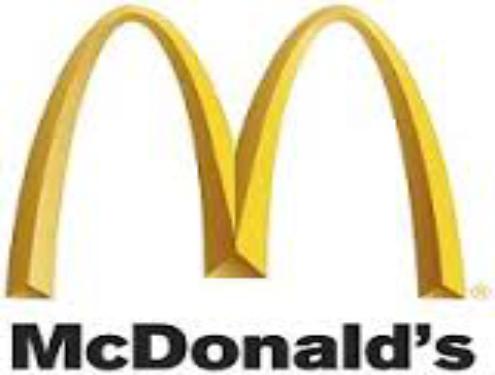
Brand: McDonald's
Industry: Food